Seminole

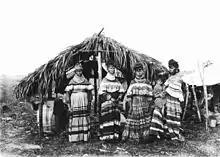
The Seminole family of tribal elder, Cypress Tiger, at their camp near Kendall, Florida, 1916. Photo taken by botanist, John Kunkel Small

During the Seminole Wars, the Seminole people began to divide among themselves due to the conflict and differences in ideology. The Seminole population had also been growing significantly, though it was diminished by the wars. With the division of the Seminole population between Indian Territory (Oklahoma) and Florida, they still maintained some common traditions, such as powwow trails and ceremonies. In general, the cultures grew apart in their markedly different circumstances, and had little contact for a century.